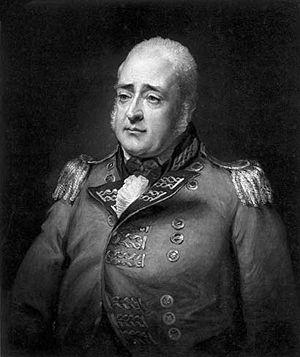
Henry Edward Fox était un général de l'armée britannique. Il a également servi comme gouverneur de l'île de Minorque et Gouverneur de Gibraltar.